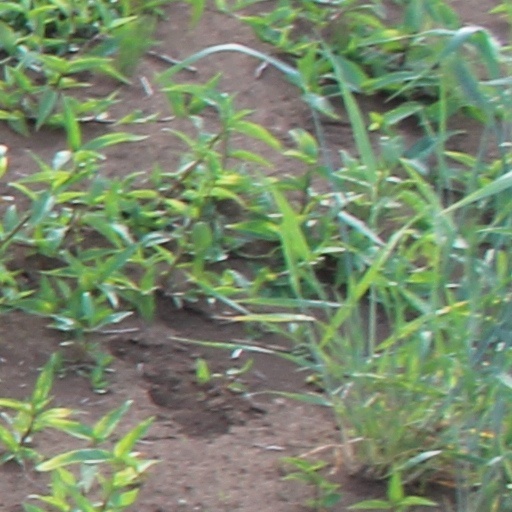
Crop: wheat